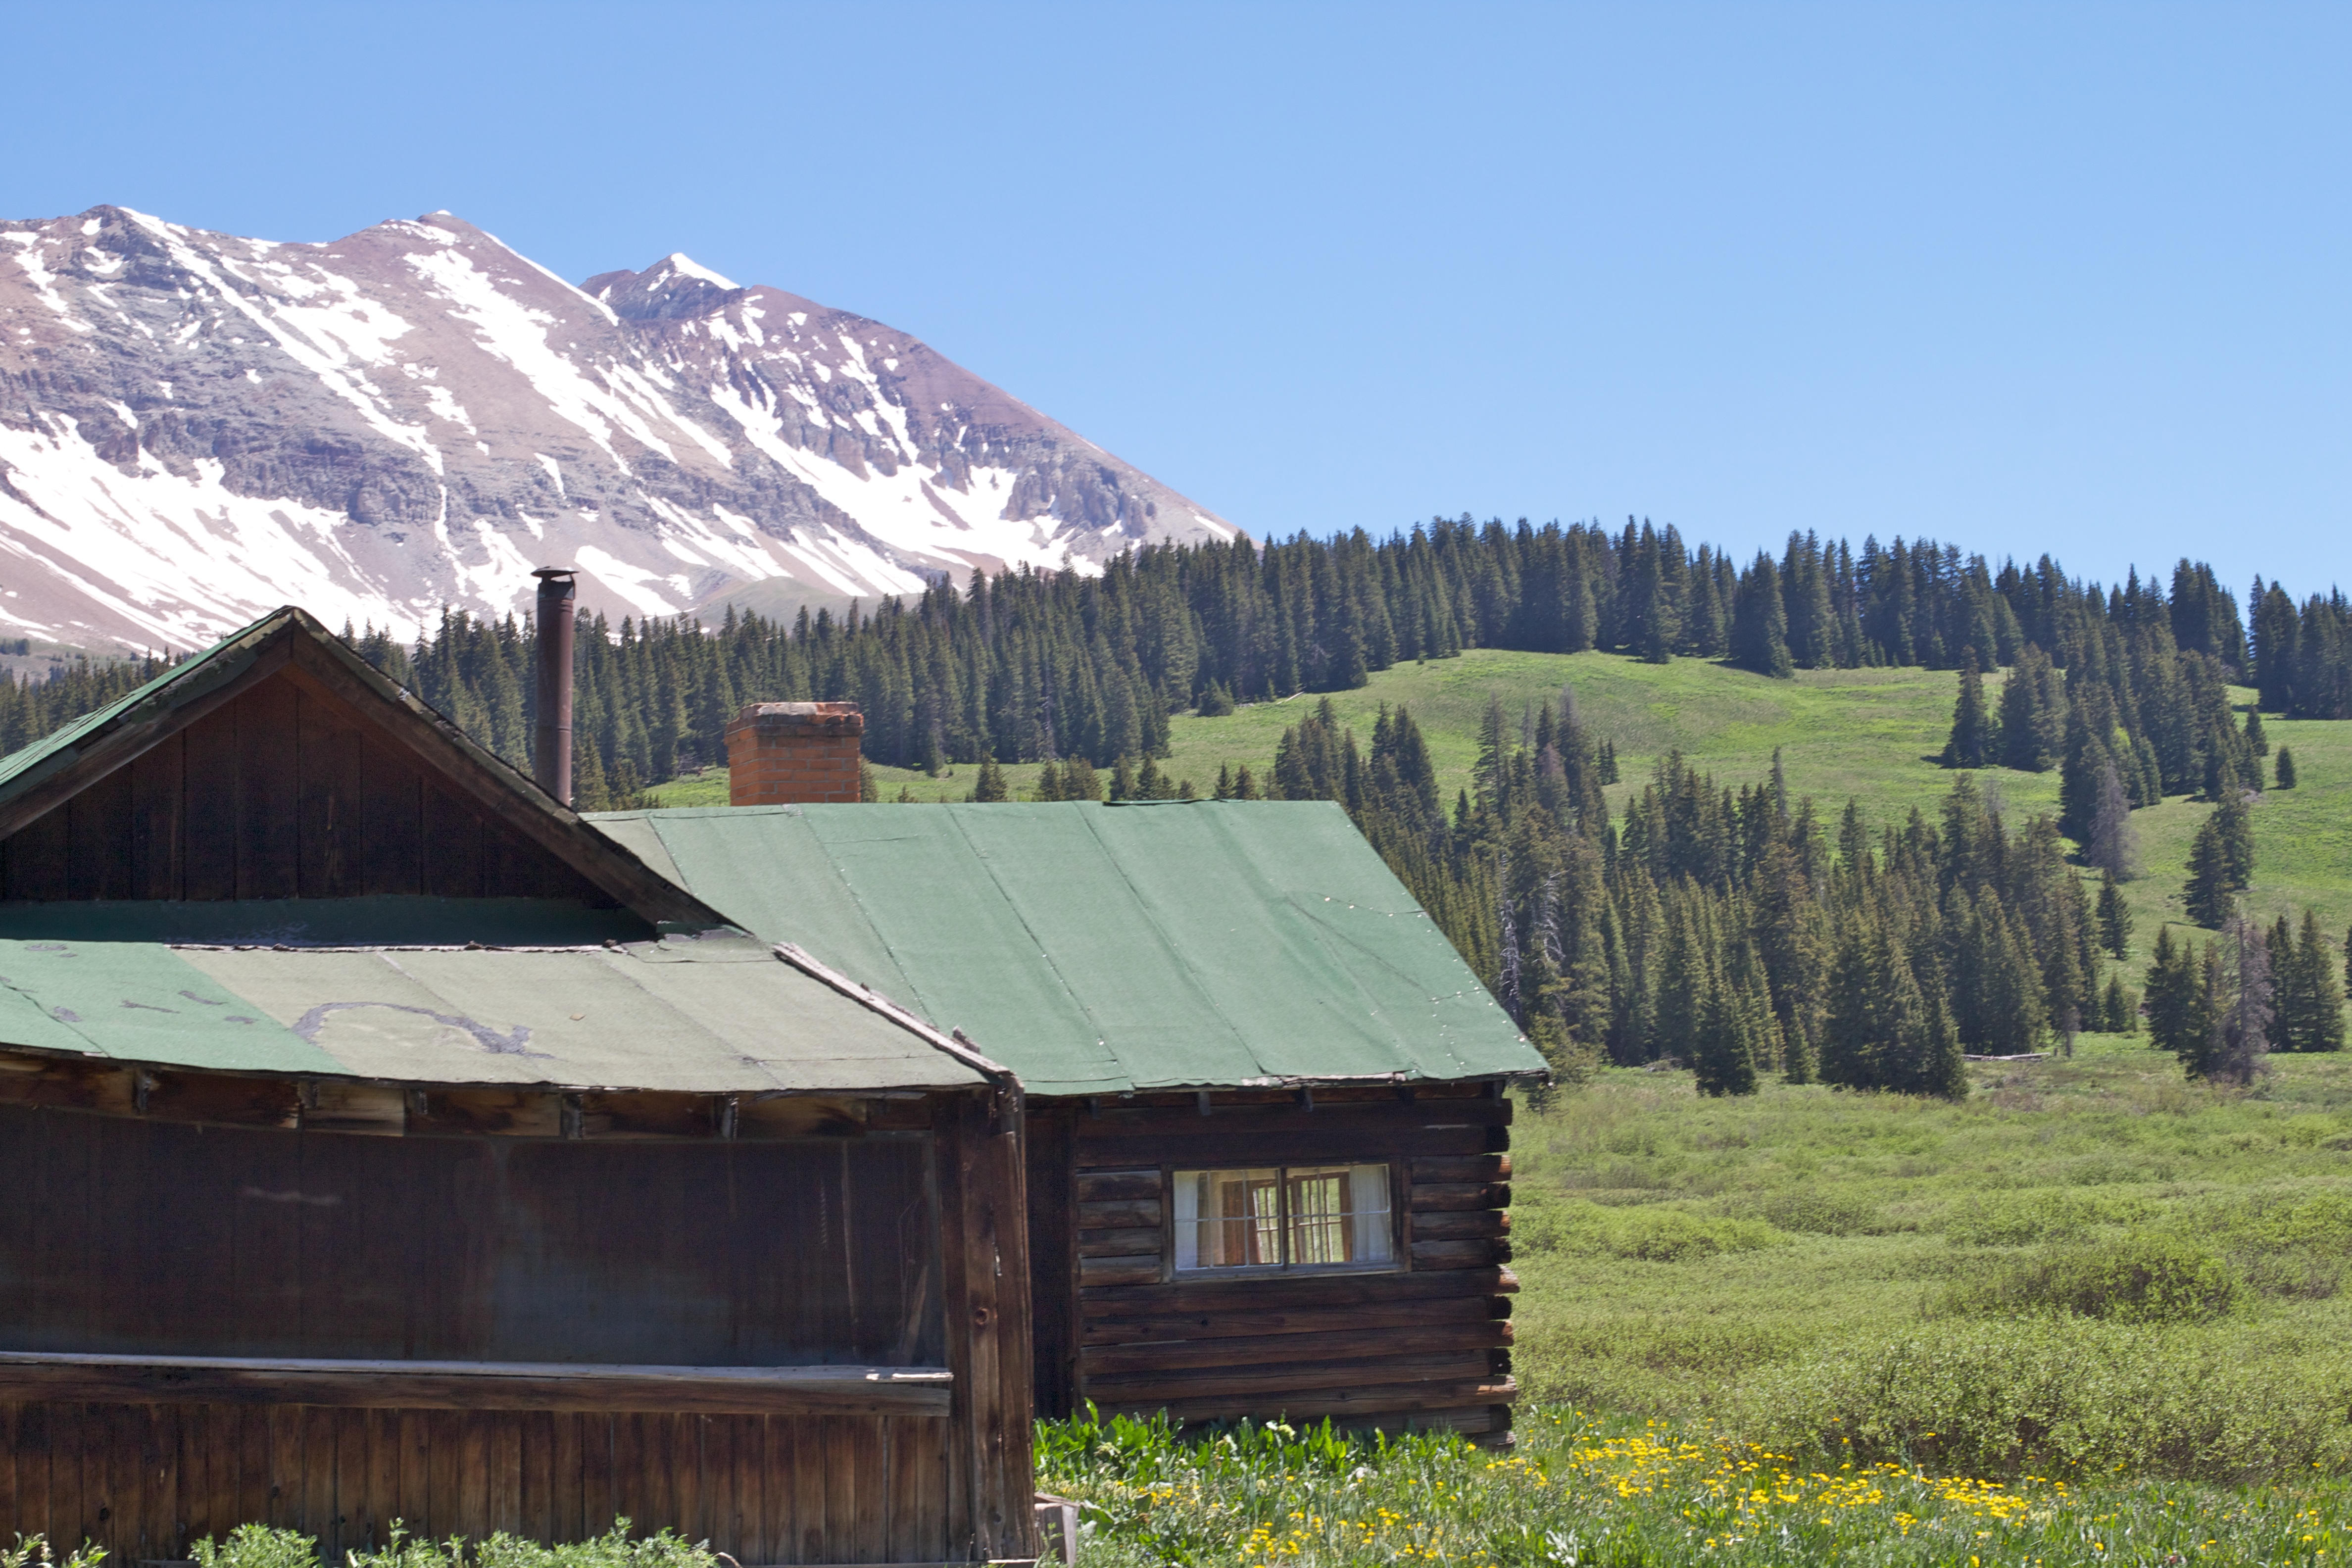
landscape, wilderness, mountain, farm, meadow, barn, valley, mountain range, hut, shack, pasture, ranch, alps, plateau, log cabin, odyssey, rural area, geographical feature, mountainous landforms